Lingbao railway station

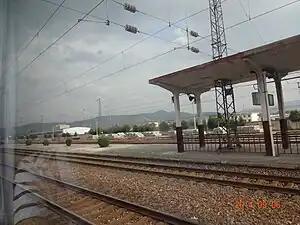

Lingbao railway station is a railway station of Longhai railway located in Lingbao, Sanmenxia, Henan, China.